George MacDonald Goldsack

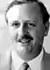
G. M. Goldsack

George McDonald Goldsack (18 September 1902 – 16 August 1969) was a British businessman in China and Hong Kong. He was an unofficial member of the Legislative Council of Hong Kong from 1960 to 1961.